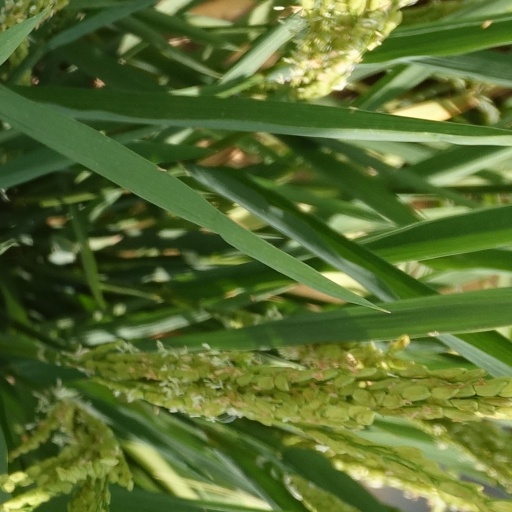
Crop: rice